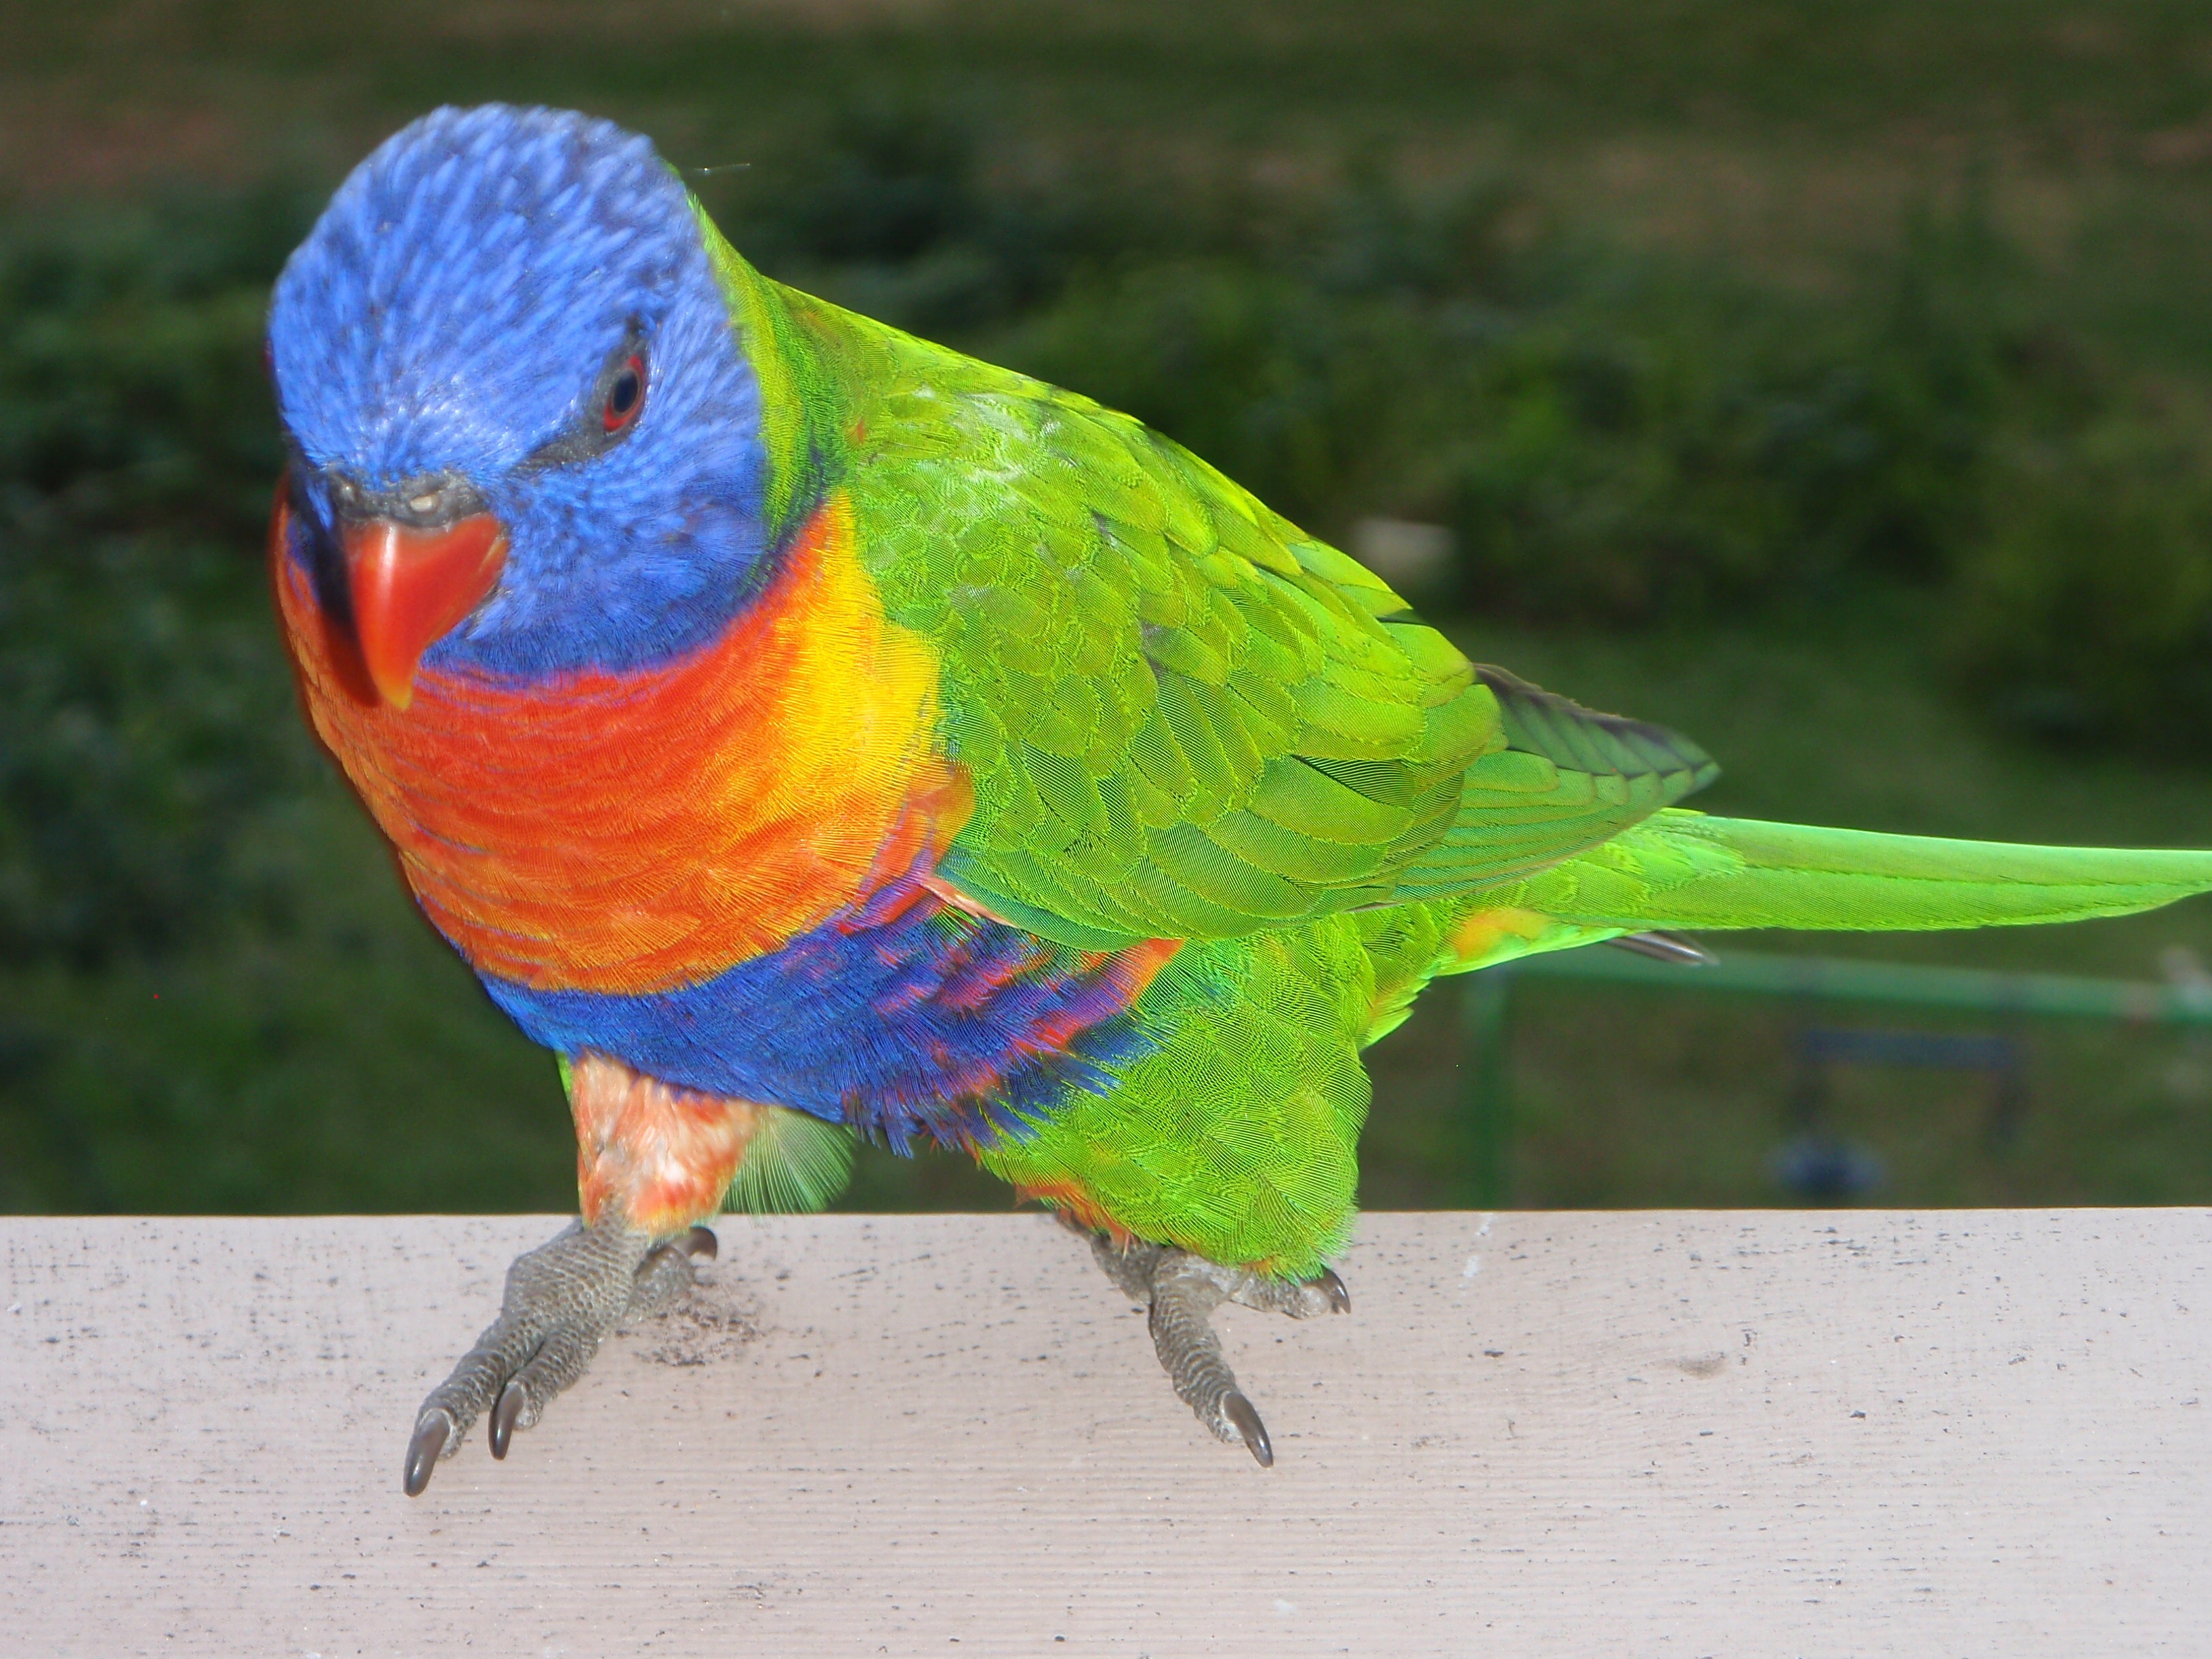
bird, wing, beak, sydney, fauna, lorikeet, macaw, ornithology, australia, birds, vertebrate, parrot, parakeet, rainbow lorikeet, common pet parakeet